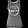
Label: T - shirt / top